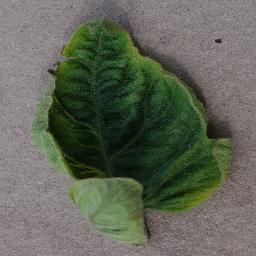
Label: Tomato___Tomato_Yellow_Leaf_Curl_Virus